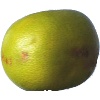
Label: Pomelo Sweetie 1